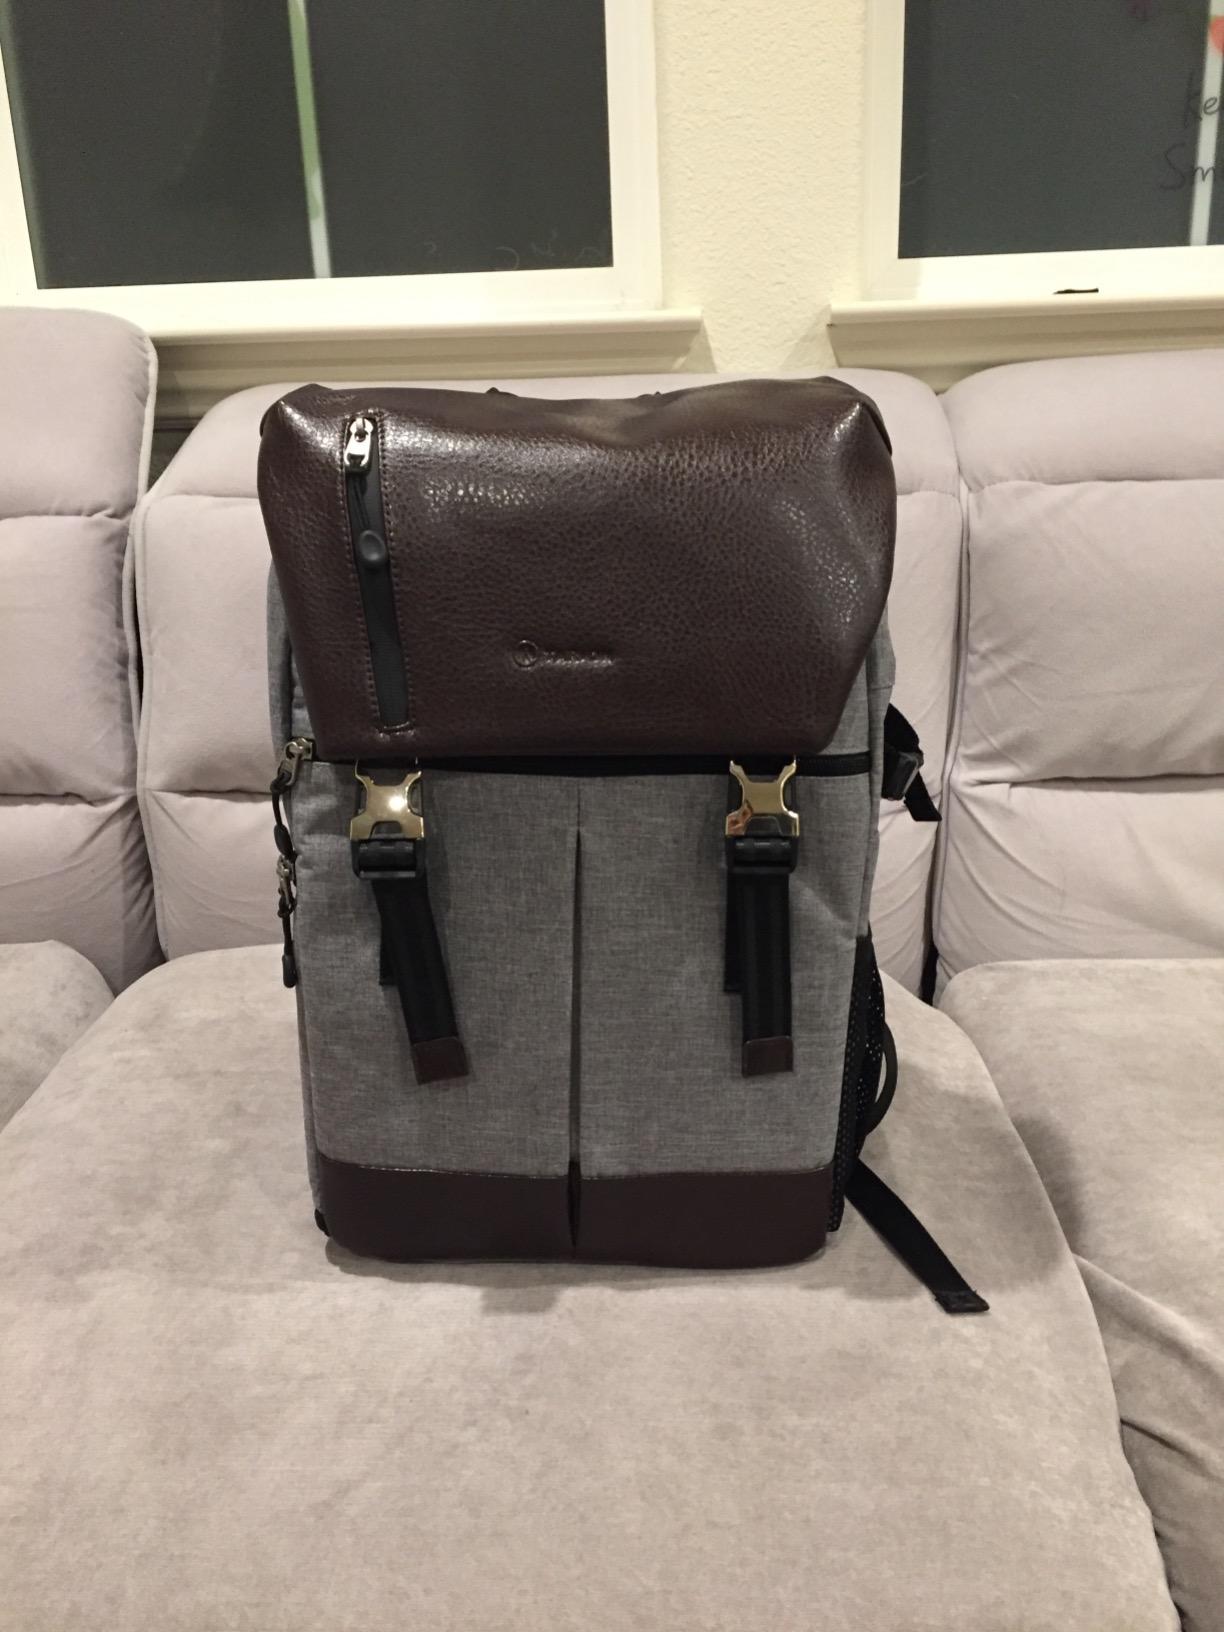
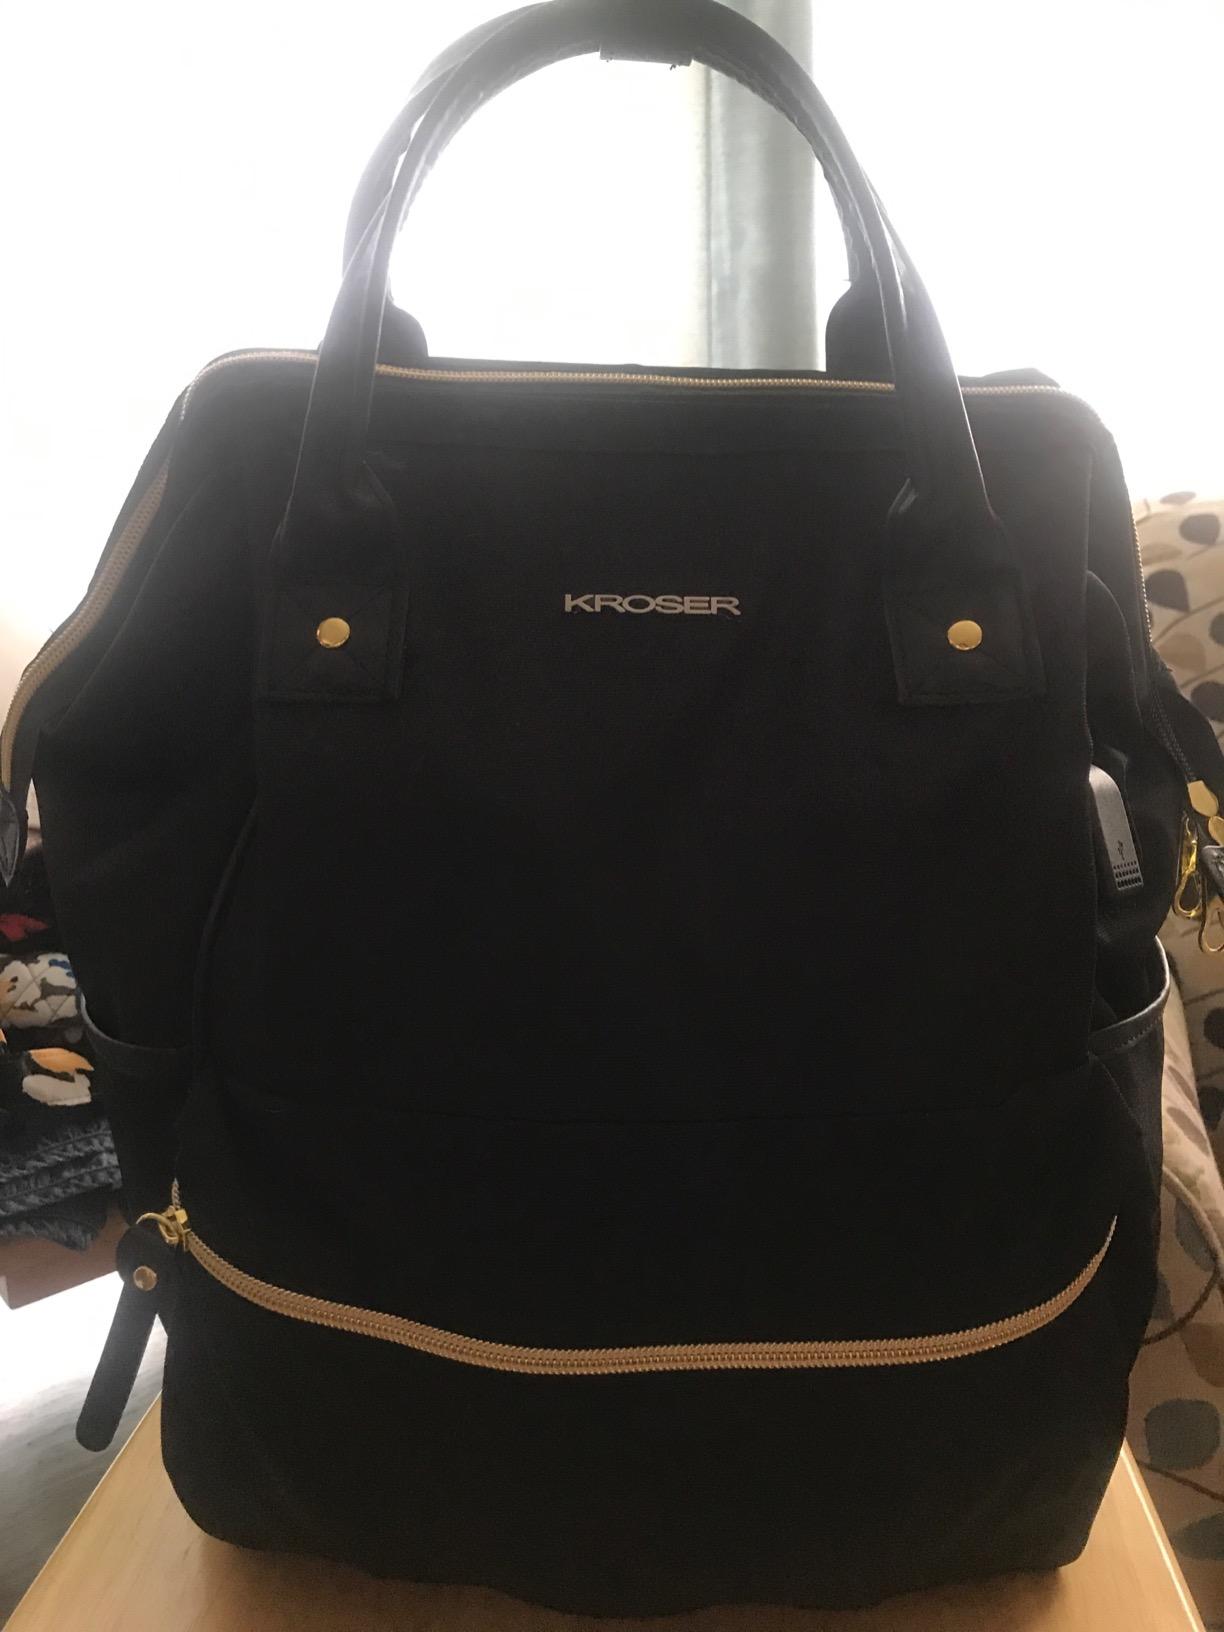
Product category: bag
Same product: no